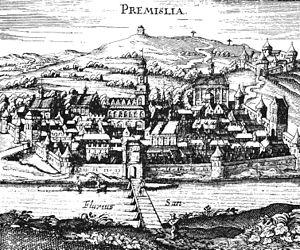
Przemyśl est une ville de la voïvodie des Basses-Carpates, dans le Sud-Est de la Pologne, à la frontière de l'Ukraine.